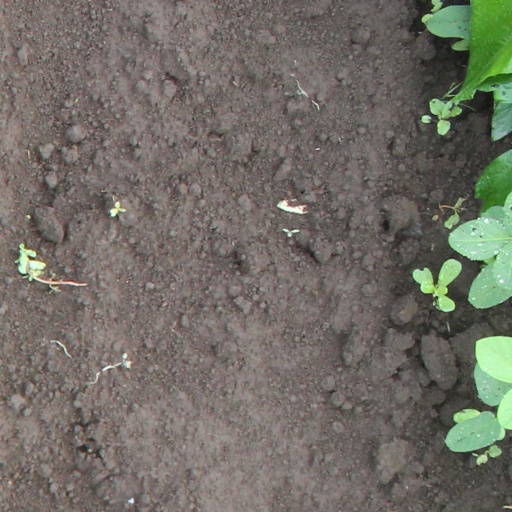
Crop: soybean